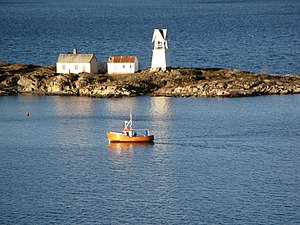
Søndre Langåra tågeklokke
Søndre Langåra tågeklokke er en tågeklokke til advarsel for skibsfarten, i Indre Oslofjord som blev oprettet i 1896. Tågeklokken er indbygget i et frittstående tårn opført i schweizerstil. Til klokken hører også en boligbygning bygget efter 1900 samt udhus og naust.